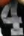
Number: 4